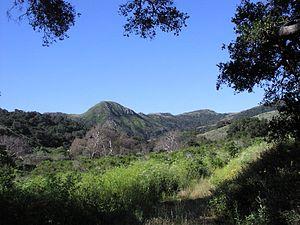
Les chaînes côtières du Pacifique, en anglais Pacific Coast Ranges, sont une série de montagnes qui s'étirent le long de la côte occidentale de l'Amérique du Nord, depuis l'Alaska jusqu'au Mexique. Elles offrent des paysages très différents car elles bordent plusieurs milliers de kilomètres de littoral. Elles culminent à 5 959 mètres au mont Logan dans le Yukon au Canada. Partout, elles plongent de manière abrupte dans l'océan Pacifique, sauf sur les sites d'estuaires et de baies.
Les monts Santa Ynez sont une chaîne montagneuse de Californie, aux États-Unis. Elles font partie des chaînes côtières du Pacifique qui s'étendent le long de côte Ouest du continent nord-américain, du Canada au Mexique.